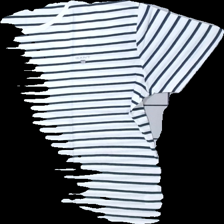
View: front
Type: T-shirt
Category: Men
Brand: Gant
Colors: White, Blue
Material: 100% Cotton
Pattern: Logo print
Cut: Regular
Size: L
Season: All
Price range: 100-150
Recommended usage: Reuse
Description: White t-shirt with blue stripes